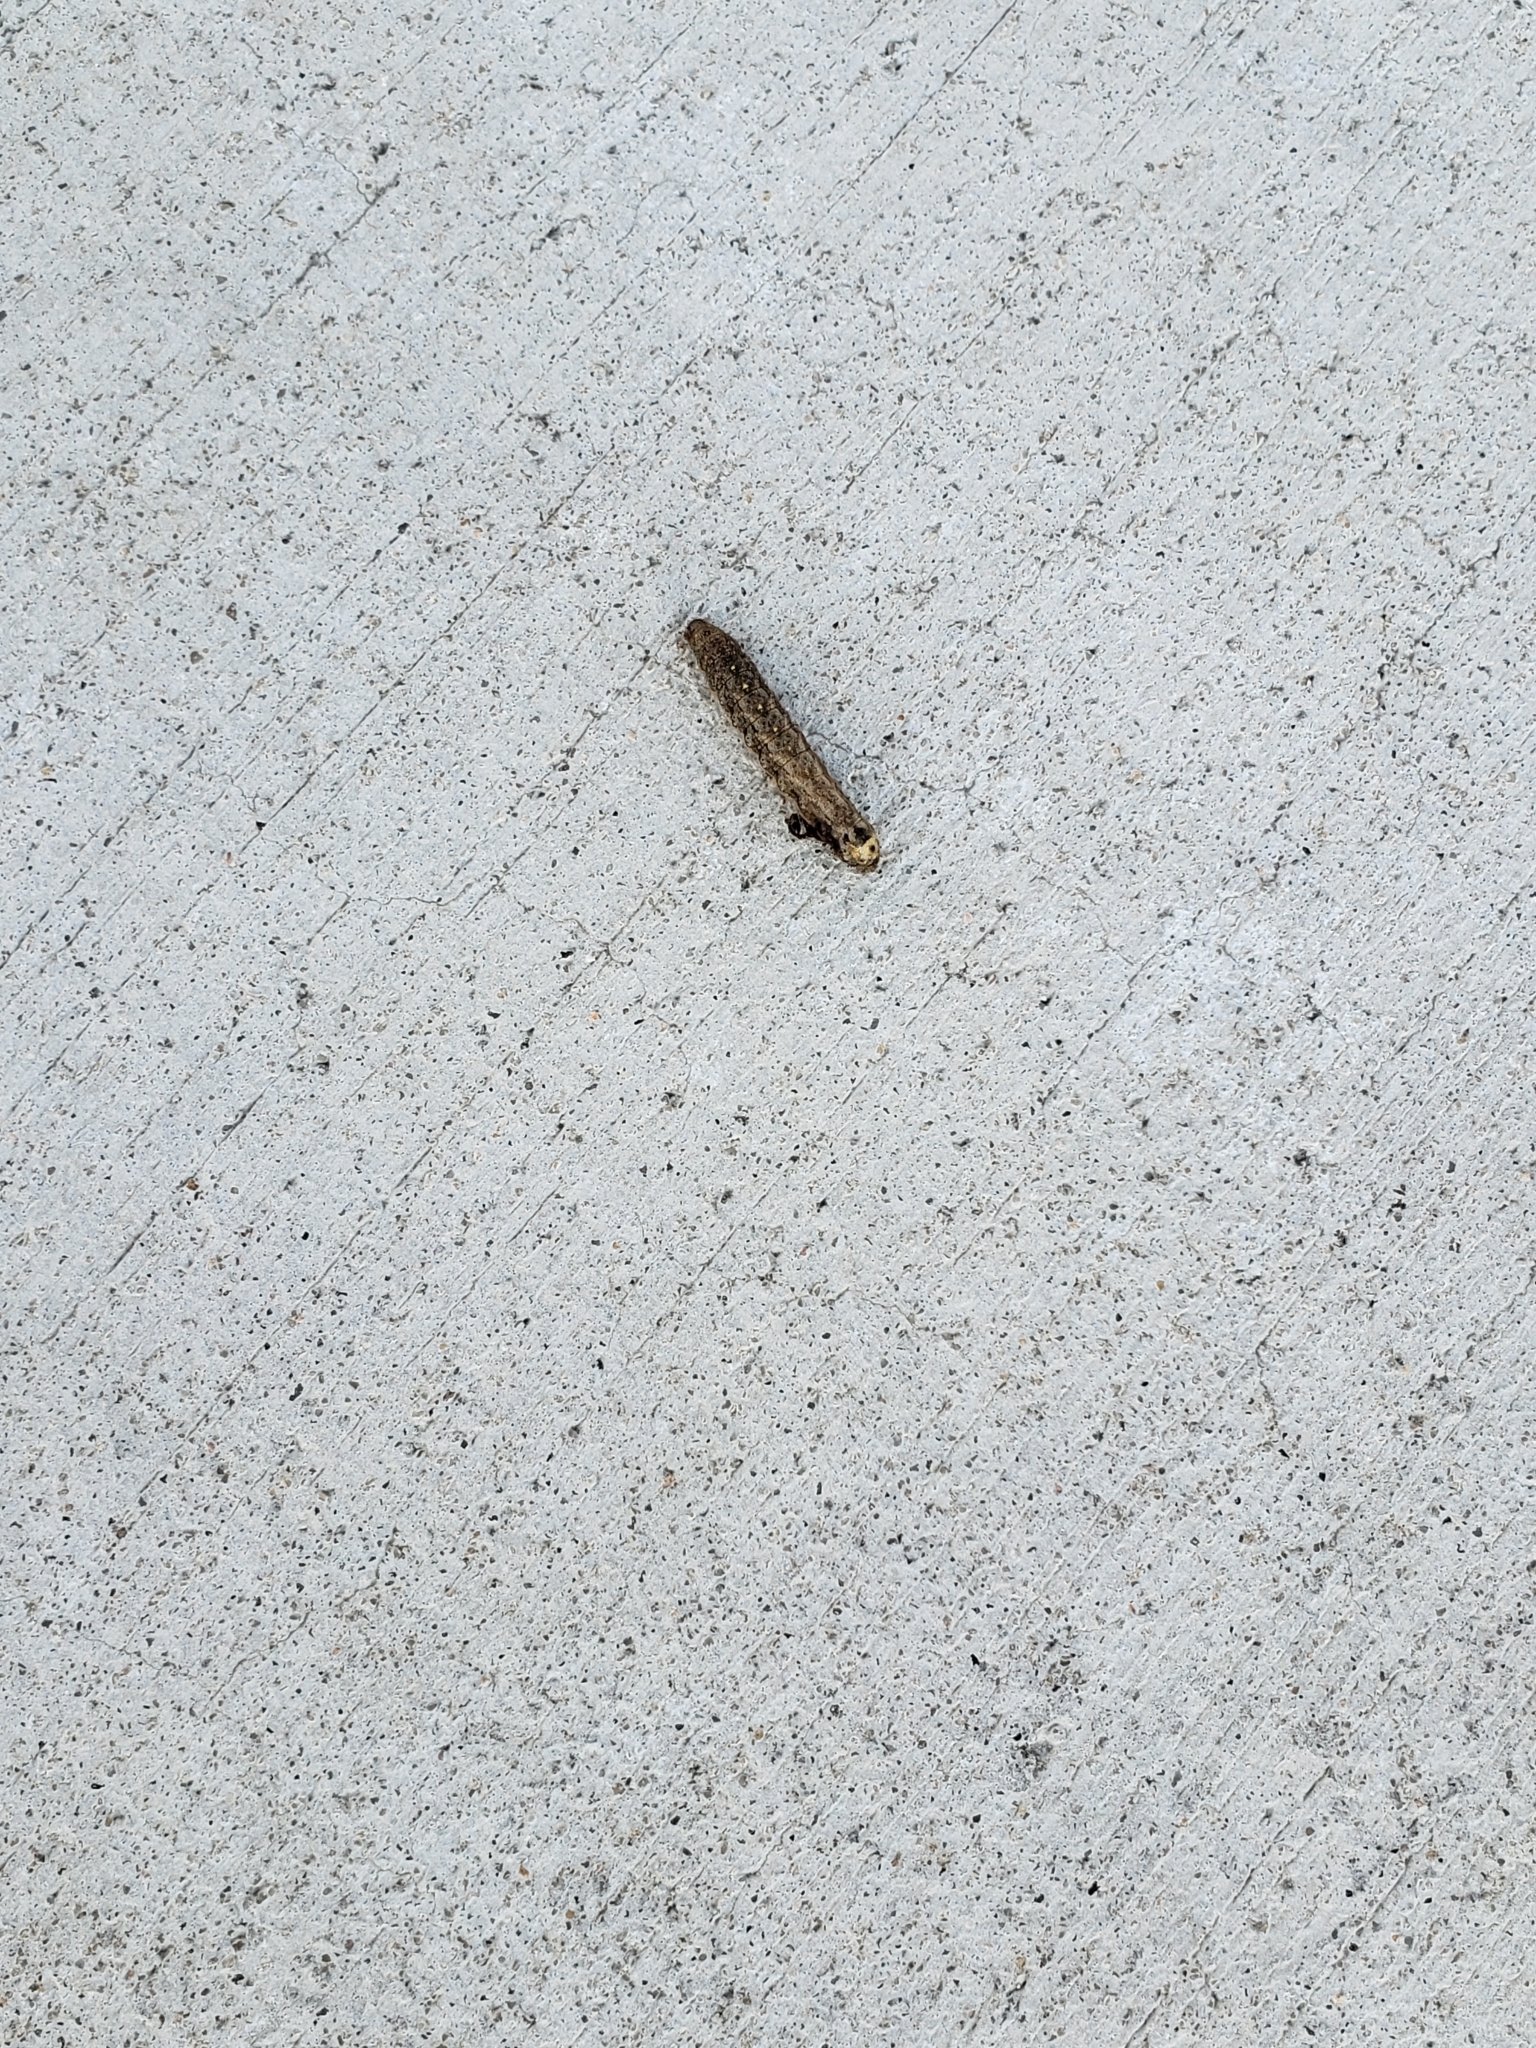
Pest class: cutworms